Homer Davenport

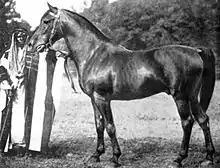
*Haleb, the "Pride of the Desert", imported to America by Davenport in 1906

McKinley, with the exception of his 1893 financial crisis, had avoided scandal and carefully guarded his image, making him difficult to attack. Hanna proved an easier target. Although Davenport had depicted Hanna in his cartoons before the Republican convention in June, these efforts were uninspired. This changed once Davenport got a look at his subject while attending the 1896 Republican National Convention in St. Louis. After three days spent closely observing Hanna managing the convention to secure McKinley's nomination and passage of a platform supporting the gold standard, Davenport was impressed with Hanna's dynamic behavior. Convinced that he could effectively lampoon Hanna, Davenport's cartoons became more effective. Hanna was a tall man; Davenport exaggerated this trait, in part by shrinking everybody else. He also increased Hanna's already substantial girth. Hanna's short sideburns were lengthened and made rougher—Davenport described them as "like an unplaned cedar board". Davenport borrowed from the animal kingdom for his creation, drawing Hanna's ears so they stuck out like a monkey's. The cartoonist described Hanna's eyes as like a parrot's, leaving no movement unseen, or as those of a circus elephant—scanning the street for peanuts.